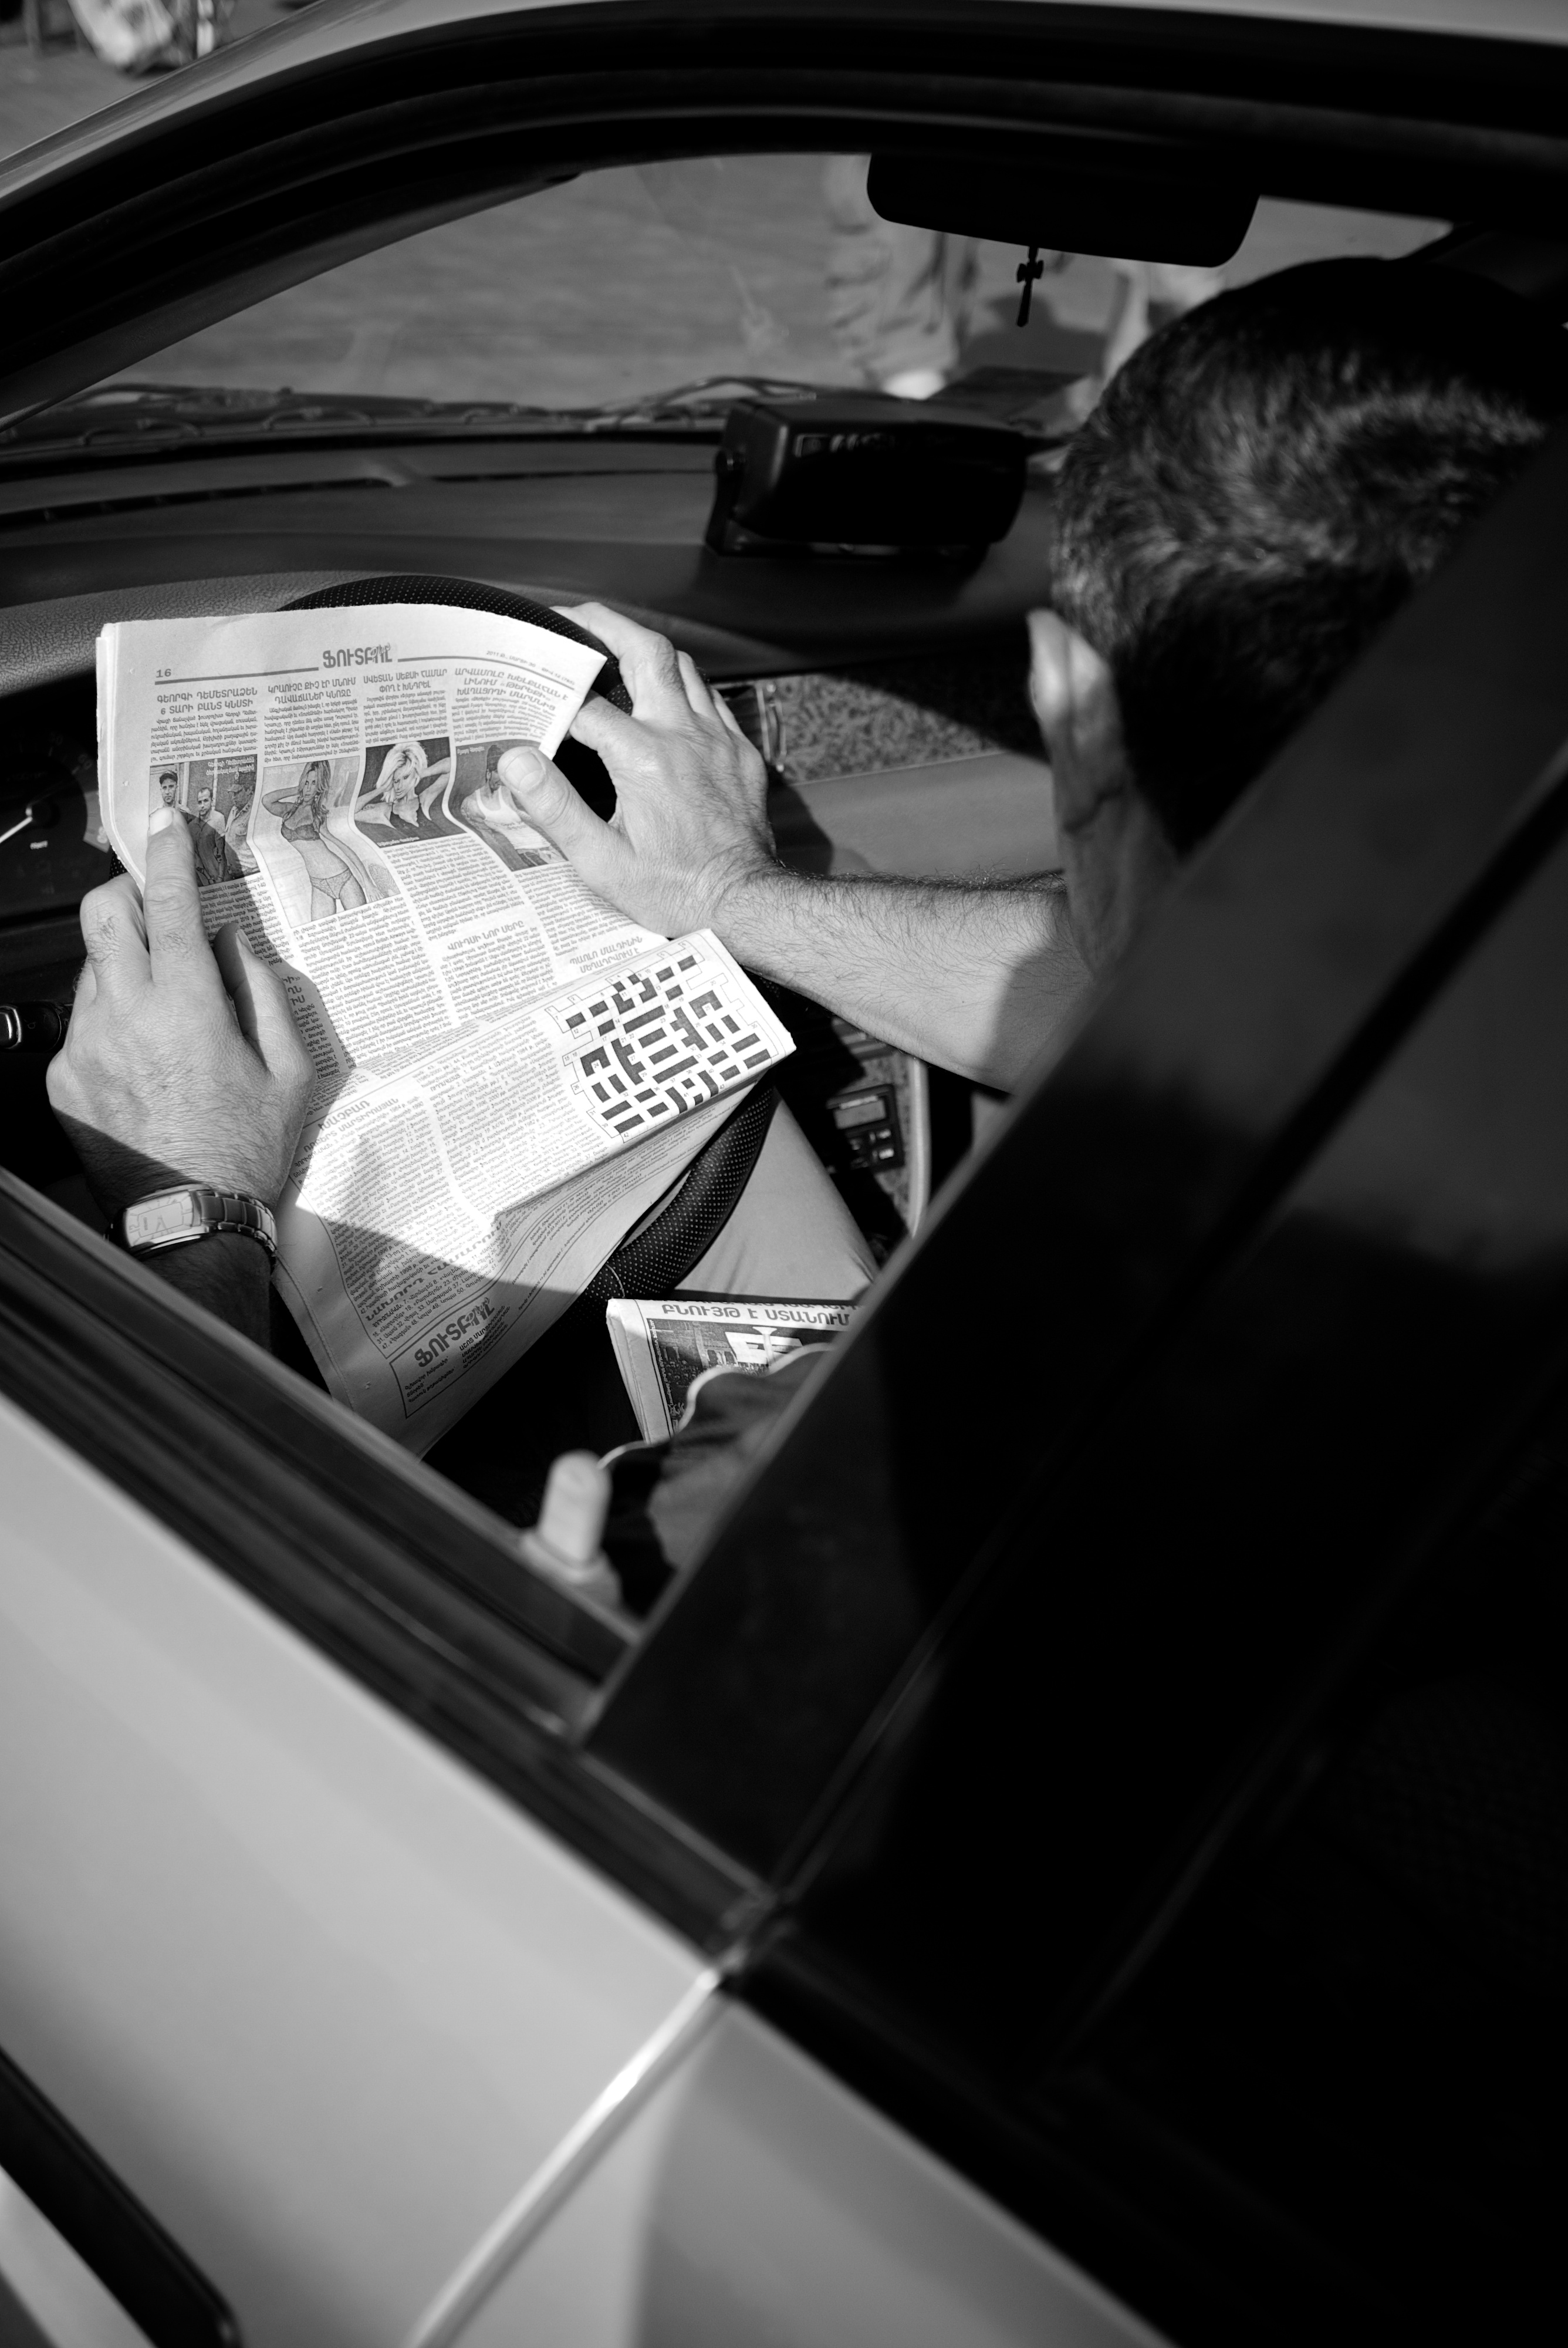
black and white, white, street, car, photography, wheel, window, glass, driving, ebook, vehicle, windshield, training, black, monochrome, streetphotography, flickr, thomas, video, olympus, omd, fuji, leica, monochrom, leuthard, hcb, thomasleuthard, streettogs, monochrome photography, automobile make, automotive exterior, automotive design, luxury vehicle